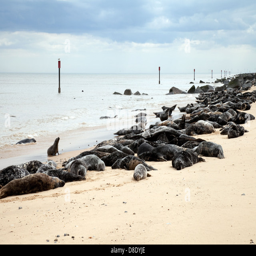
a colony of seals coast